List of 2017–18 NBA season transactions

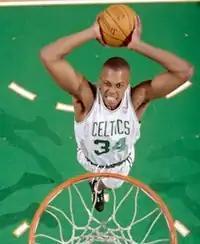
Paul Pierce with the Boston Celtics.

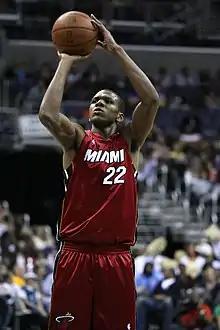
James Jones with the Miami Heat.

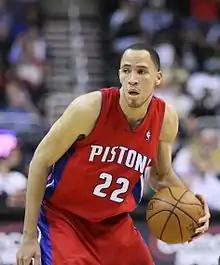
Tayshaun Prince with the Detroit Pistons during his first stint there.

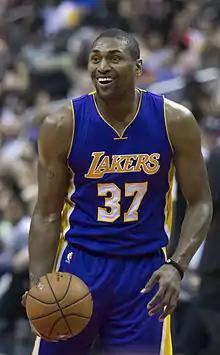
Metta World Peace with the Los Angeles Lakers during his second stint there.

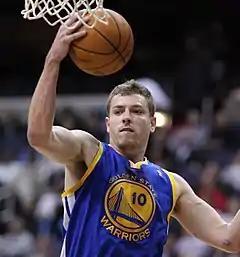
David Lee with the Golden State Warriors.

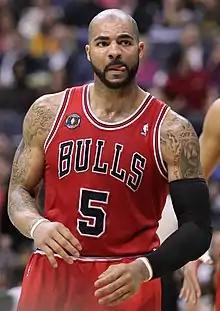
Carlos Boozer with the Chicago Bulls.

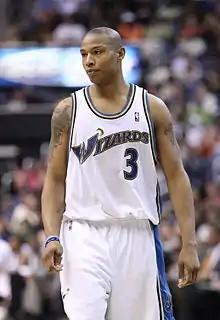
Caron Butler with the Washington Wizards.

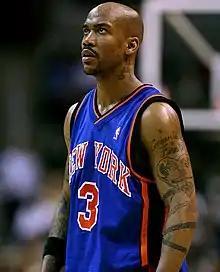
Stephon Marbury with the New York Knicks.

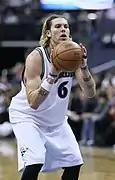
Mike Miller with the Washington Wizards.

Free agency negotiation starts on Saturday, July 1, 2017. Players are allowed to sign new offers starting on July 6, after the July moratorium ended. The following players, who last played for an NBA team during the 2016–17 season, are scheduled to become free agents. All players became unrestricted free agents unless indicated otherwise. A restricted free agent's team has the right to keep the player by matching an offer sheet the player signs with another team.